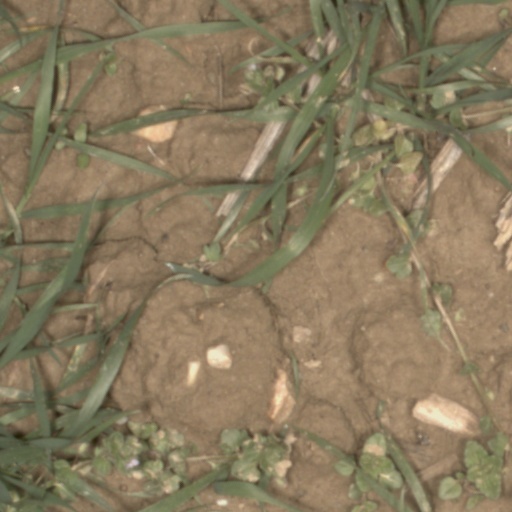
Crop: wheat